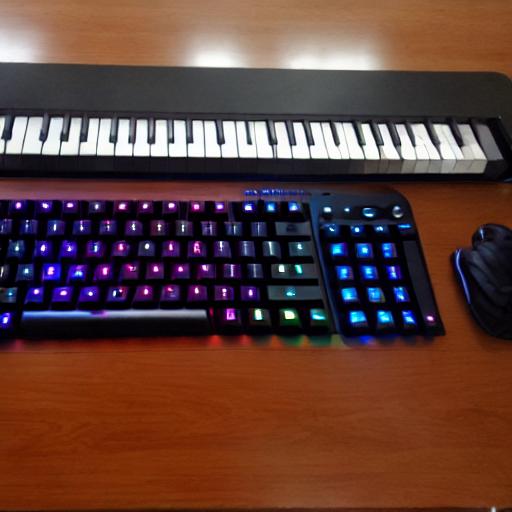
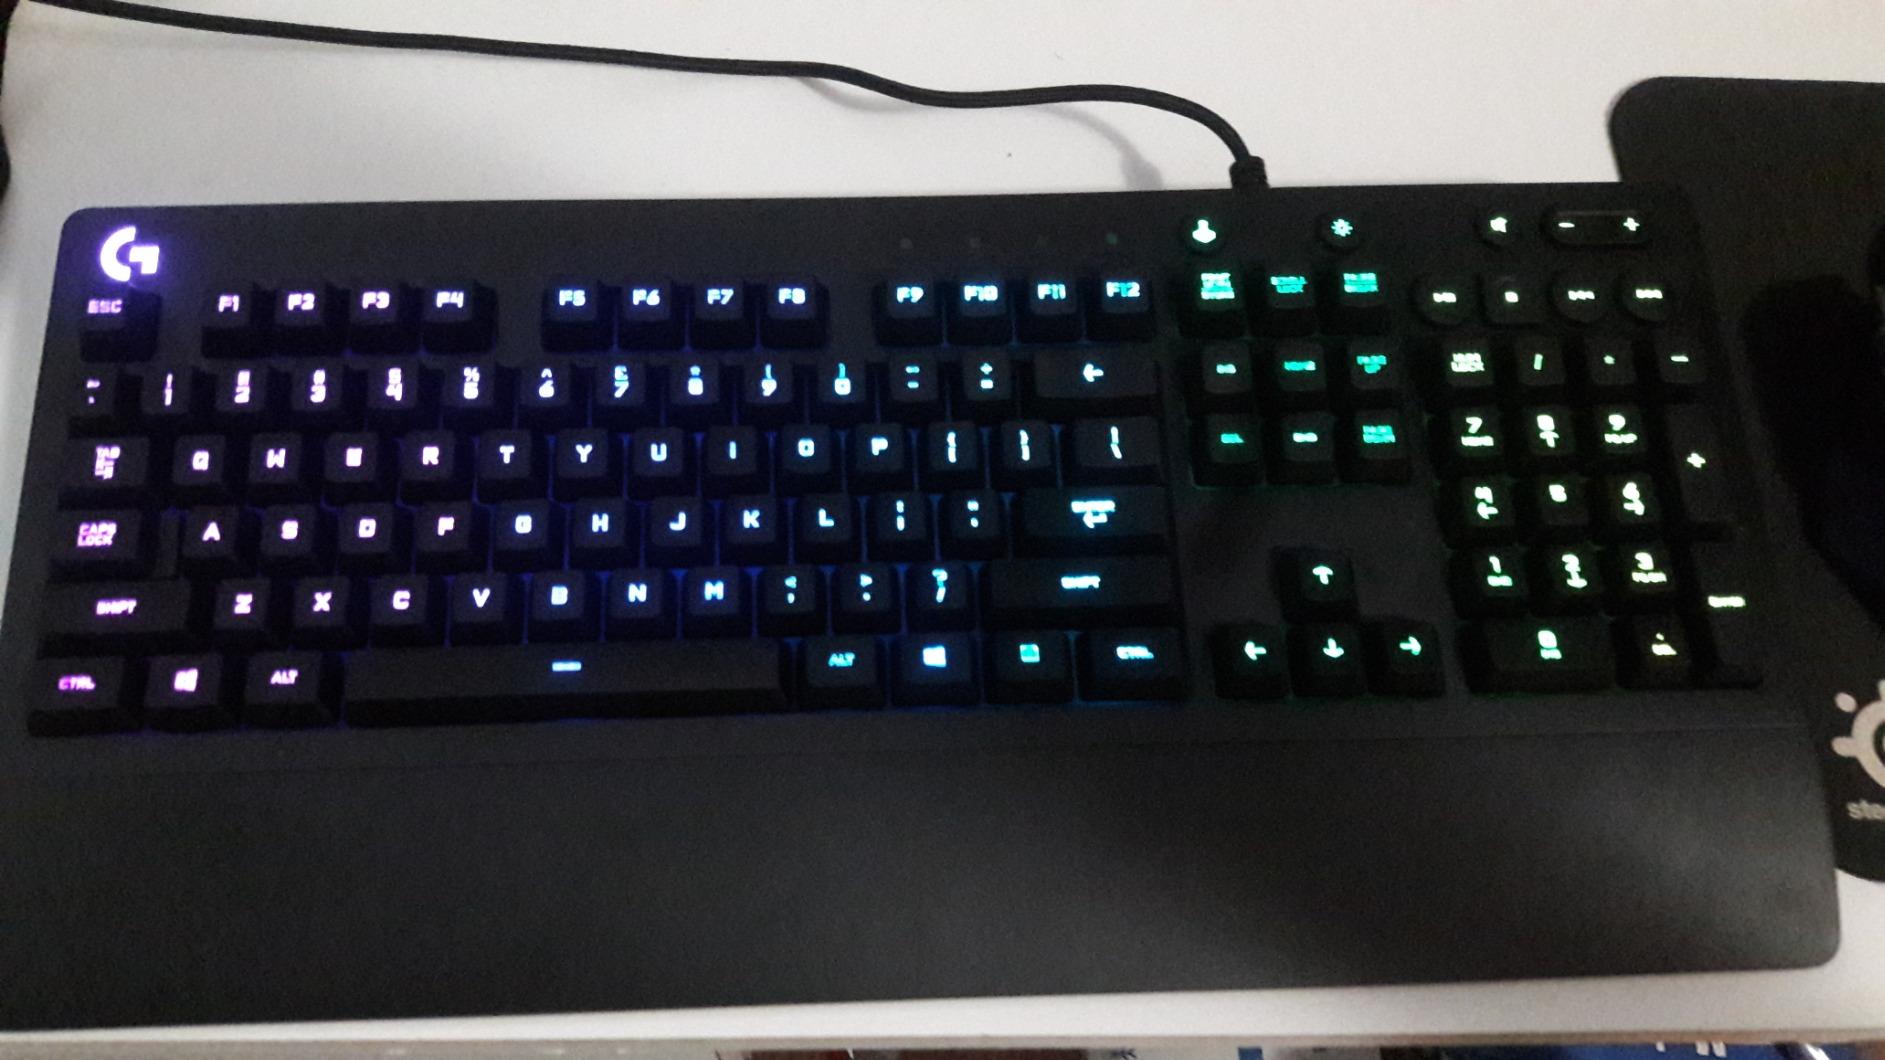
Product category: keyboard
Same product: no